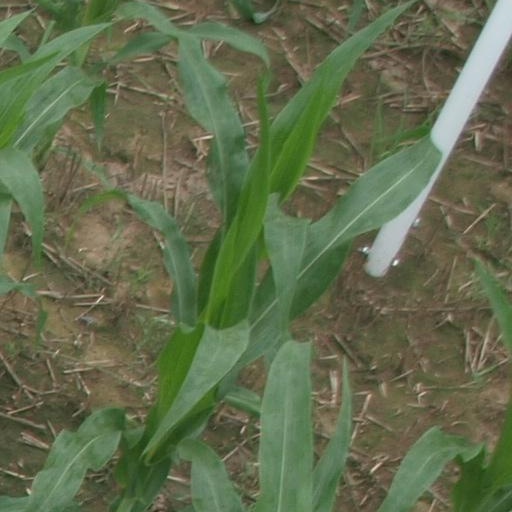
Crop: maize; corn